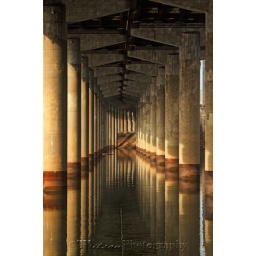
Slow flowing water of the James running under the bridge